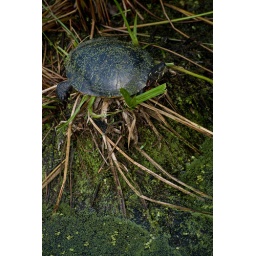
just sitting there like the water was drained out from under it